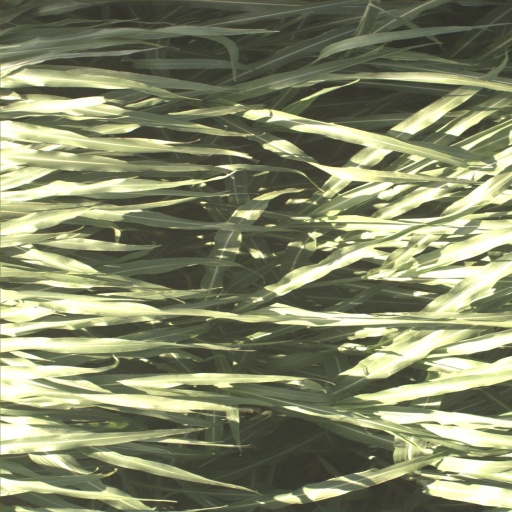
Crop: sorghum